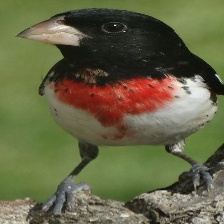
Species: ROSE BREASTED GROSBEAK
Scientific name: PHEUCTICUS LUDOVICIANUS